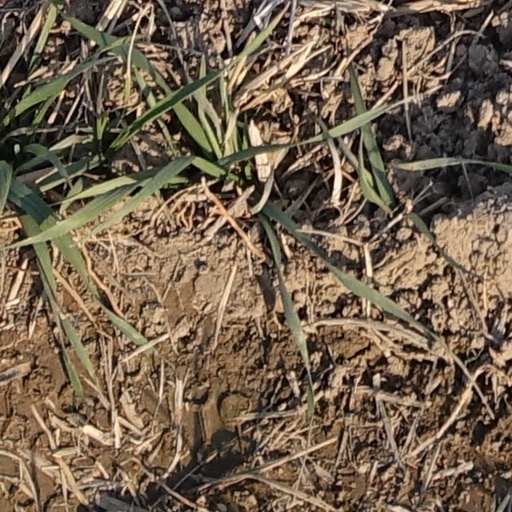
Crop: wheat